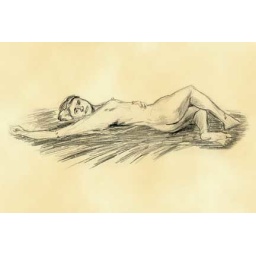
I penciled this on white paper, but I added an antique paper look in Photoshop.